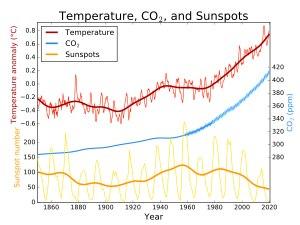
La constante solaire, aussi appelée irradiance solaire totale, exprime la quantité d’énergie solaire que recevrait une surface de 1 m² située à une distance de 1 au, exposée perpendiculairement aux rayons du Soleil, en l'absence d’atmosphère, pendant 1 seconde. Pour la Terre, c'est donc la densité de flux énergétique au sommet de l'atmosphère.
Le réchauffement climatique, ou réchauffement planétaire, est le phénomène d'augmentation des températures moyennes océaniques et atmosphériques, du fait d'émissions de gaz à effet de serre excessives. Ces émissions dépassent en effet la capacité d'absorption des océans et de la biosphère et augmentent l'effet de serre, lequel piège la chaleur à la surface terrestre. Le terme « réchauffement climatique » désigne plus communément le réchauffement mondial observé depuis le début du XXᵉ siècle, tandis que l'expression « changement climatique » désigne plutôt les épisodes de réchauffement ou refroidissement d'origine naturelle qui se sont produits avant l'ère industrielle.